2013 Moore tornado

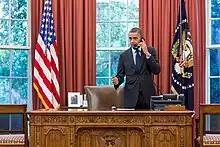
President Barack Obama talks on the phone to Oklahoma Governor Mary Fallin in the Oval Office

The tornado continued through Moore's eastern neighborhoods. Highland East Jr. High's main building was spared, but the separate gymnasium building was completely destroyed, and a set of lockers from the structure was lofted and thrown a considerable distance into a nearby neighborhood. The Moore Public Schools administration building, a converted former hospital located a few blocks to the east, was also struck and destroyed. The tornado was noticeably narrower at this point, but was still causing a continuous swath of EF4 damage to numerous homes as it moved through multiple subdivisions. A well-built, anchor-bolted home at the corner of Heatherwood Drive and Southeast 5th Street was reduced to a bare slab, sustaining EF5 damage. A large, well-bolted-down home at the end of a private drive off of Southeast 4th Street (SH-37) was also swept cleanly away at EF5 intensity. Debris was scattered well away from the site, a vehicle was thrown over , and wind-rowing was again noted at that location.